Repatriation (cultural property)

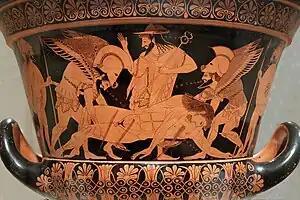
Euphronios Krater

Despite Germany's relatively short colonial history, limited to a few African countries such as modern-day Cameroon, Namibia, Tanzania and Togo, as well to parts of New Guinea, a very large number of African cultural objects are in German public collections. A prominent example is the Ethnological Museum in Berlin, which was incorporated in 2021 as part of the Humboldt Forum. Similar questions to those raised by Sarr and Savoy have led to intensive public discussions about Germany's colonial past and its colonial collections.